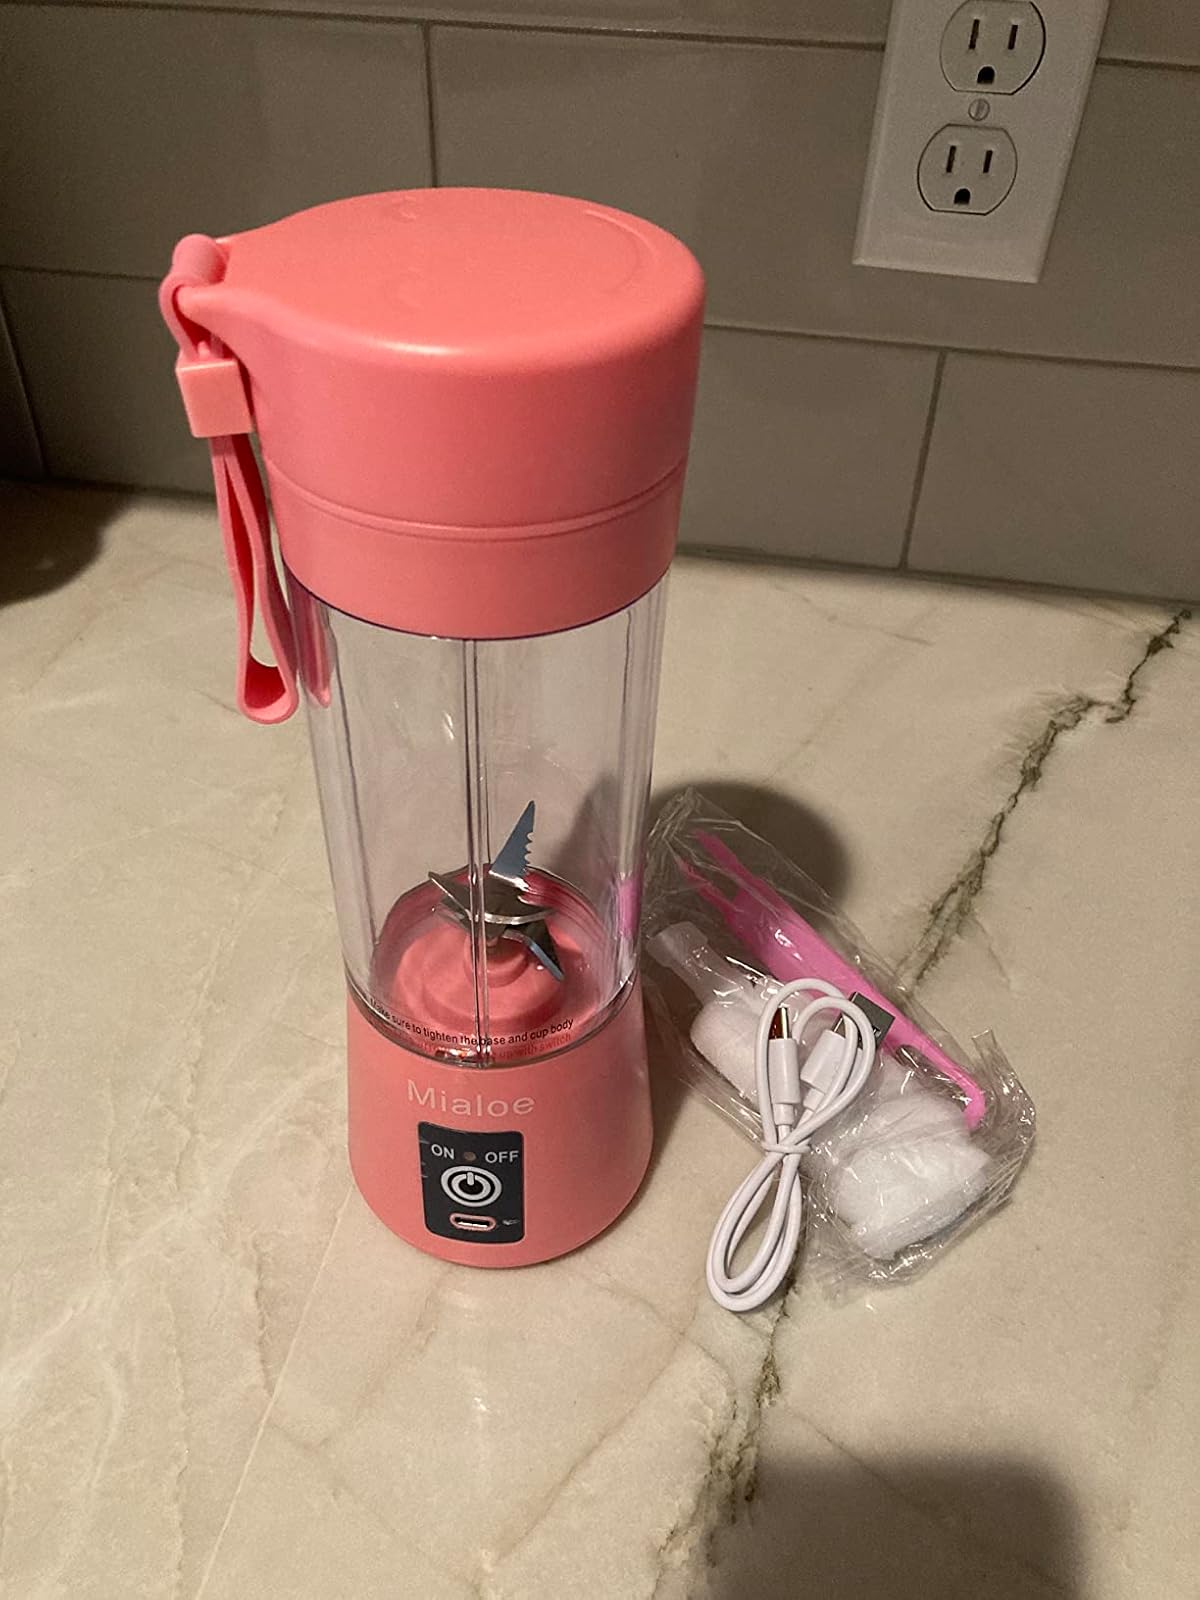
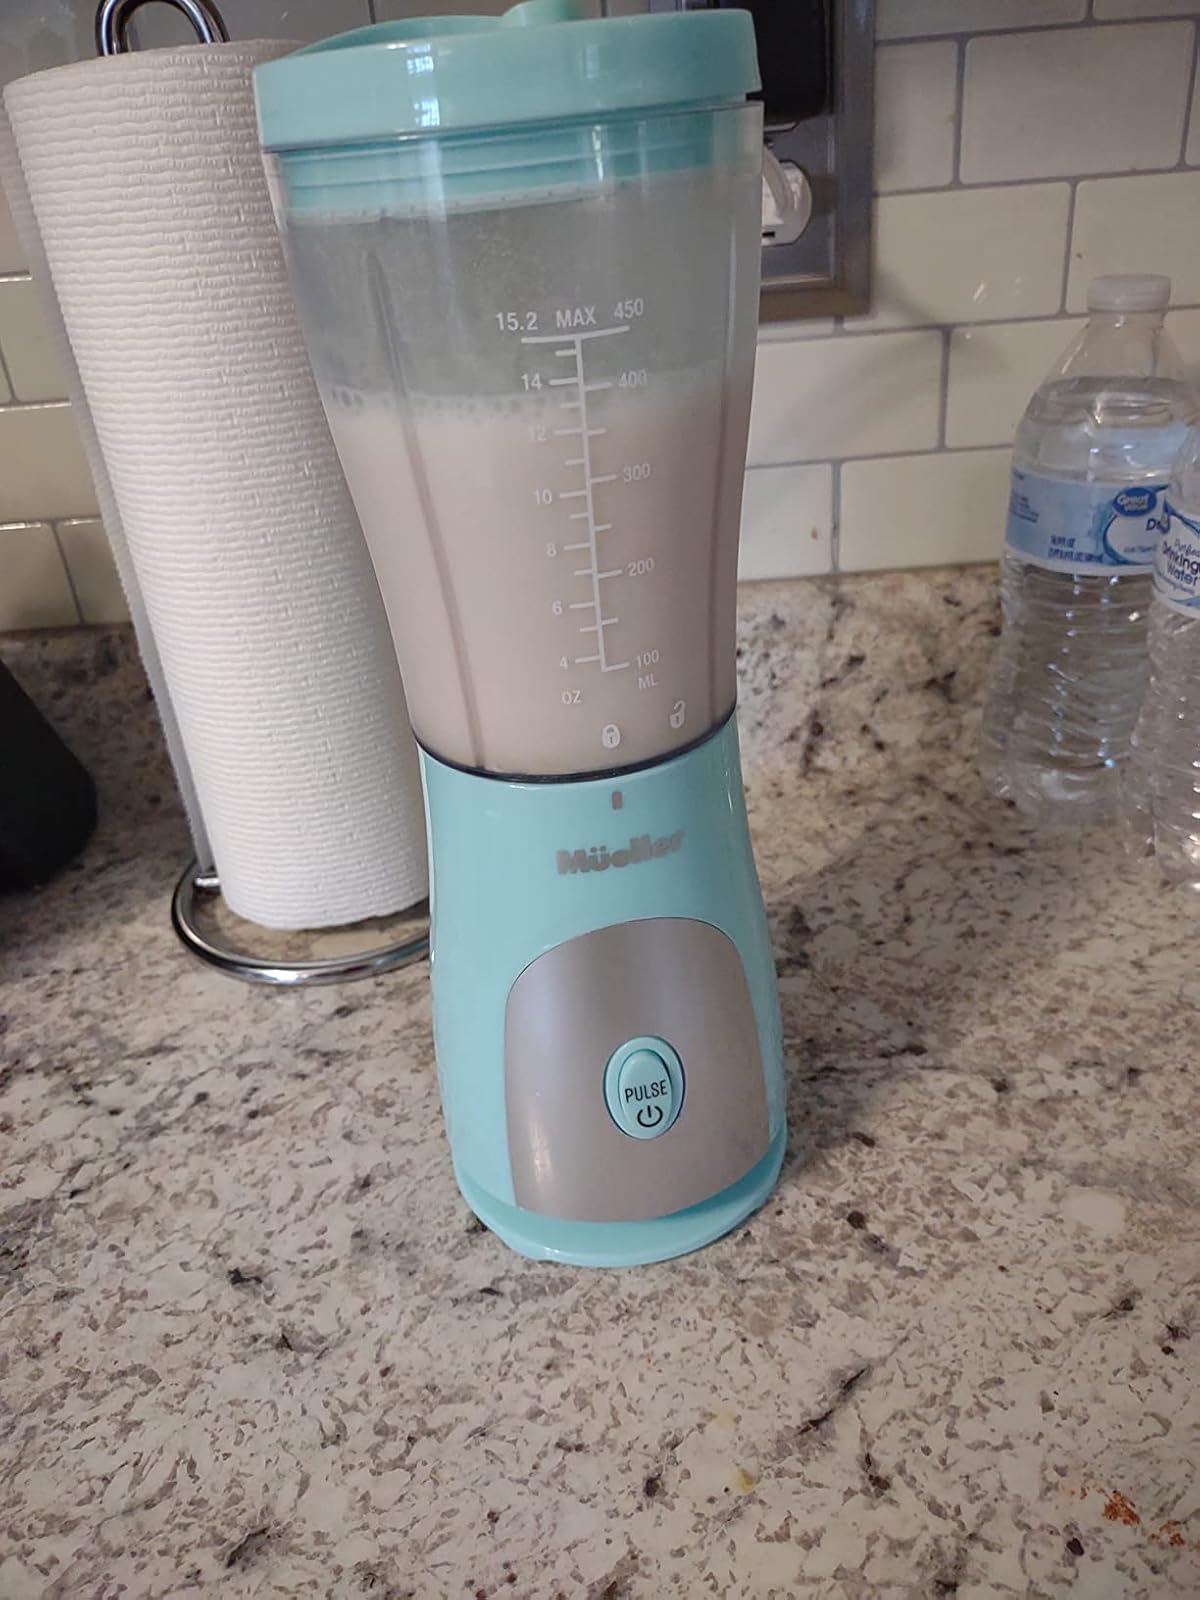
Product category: items_blender
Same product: no